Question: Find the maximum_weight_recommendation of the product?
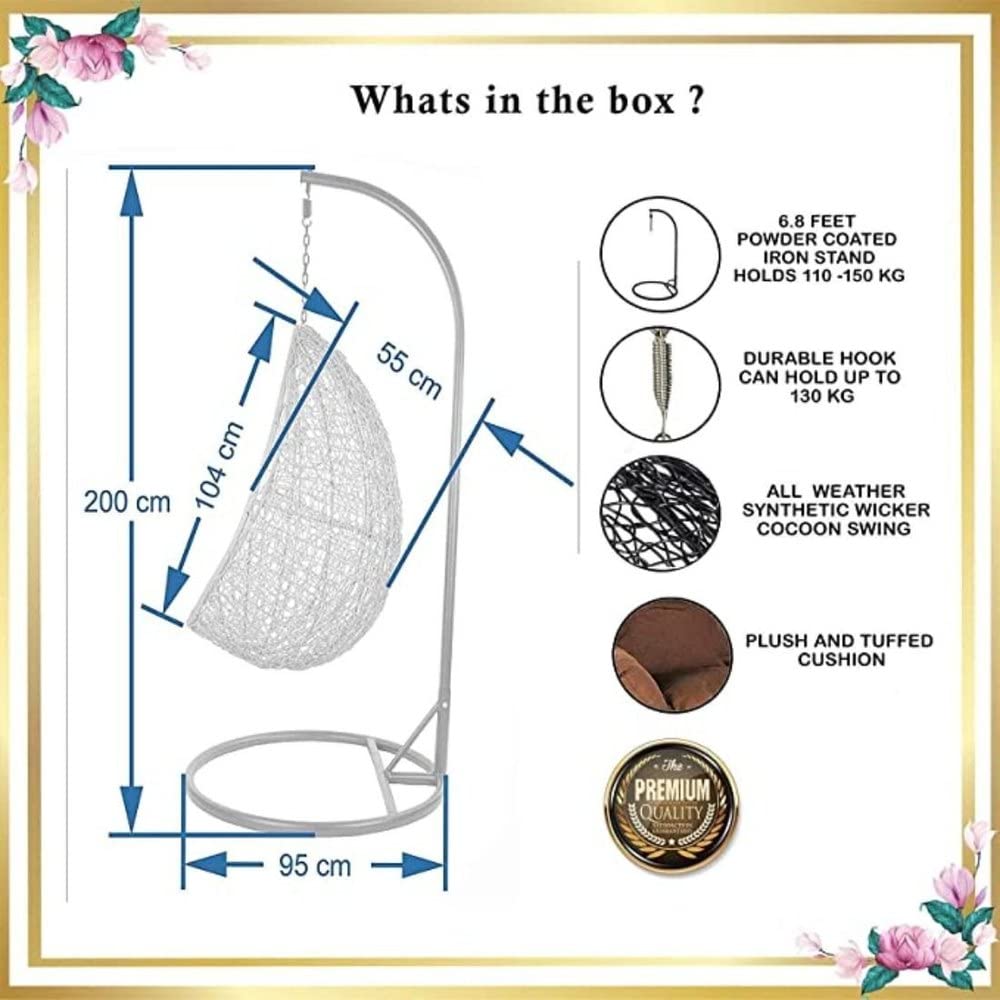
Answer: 130 kilogram